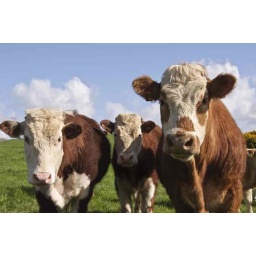
cow bull close up picture in farm field